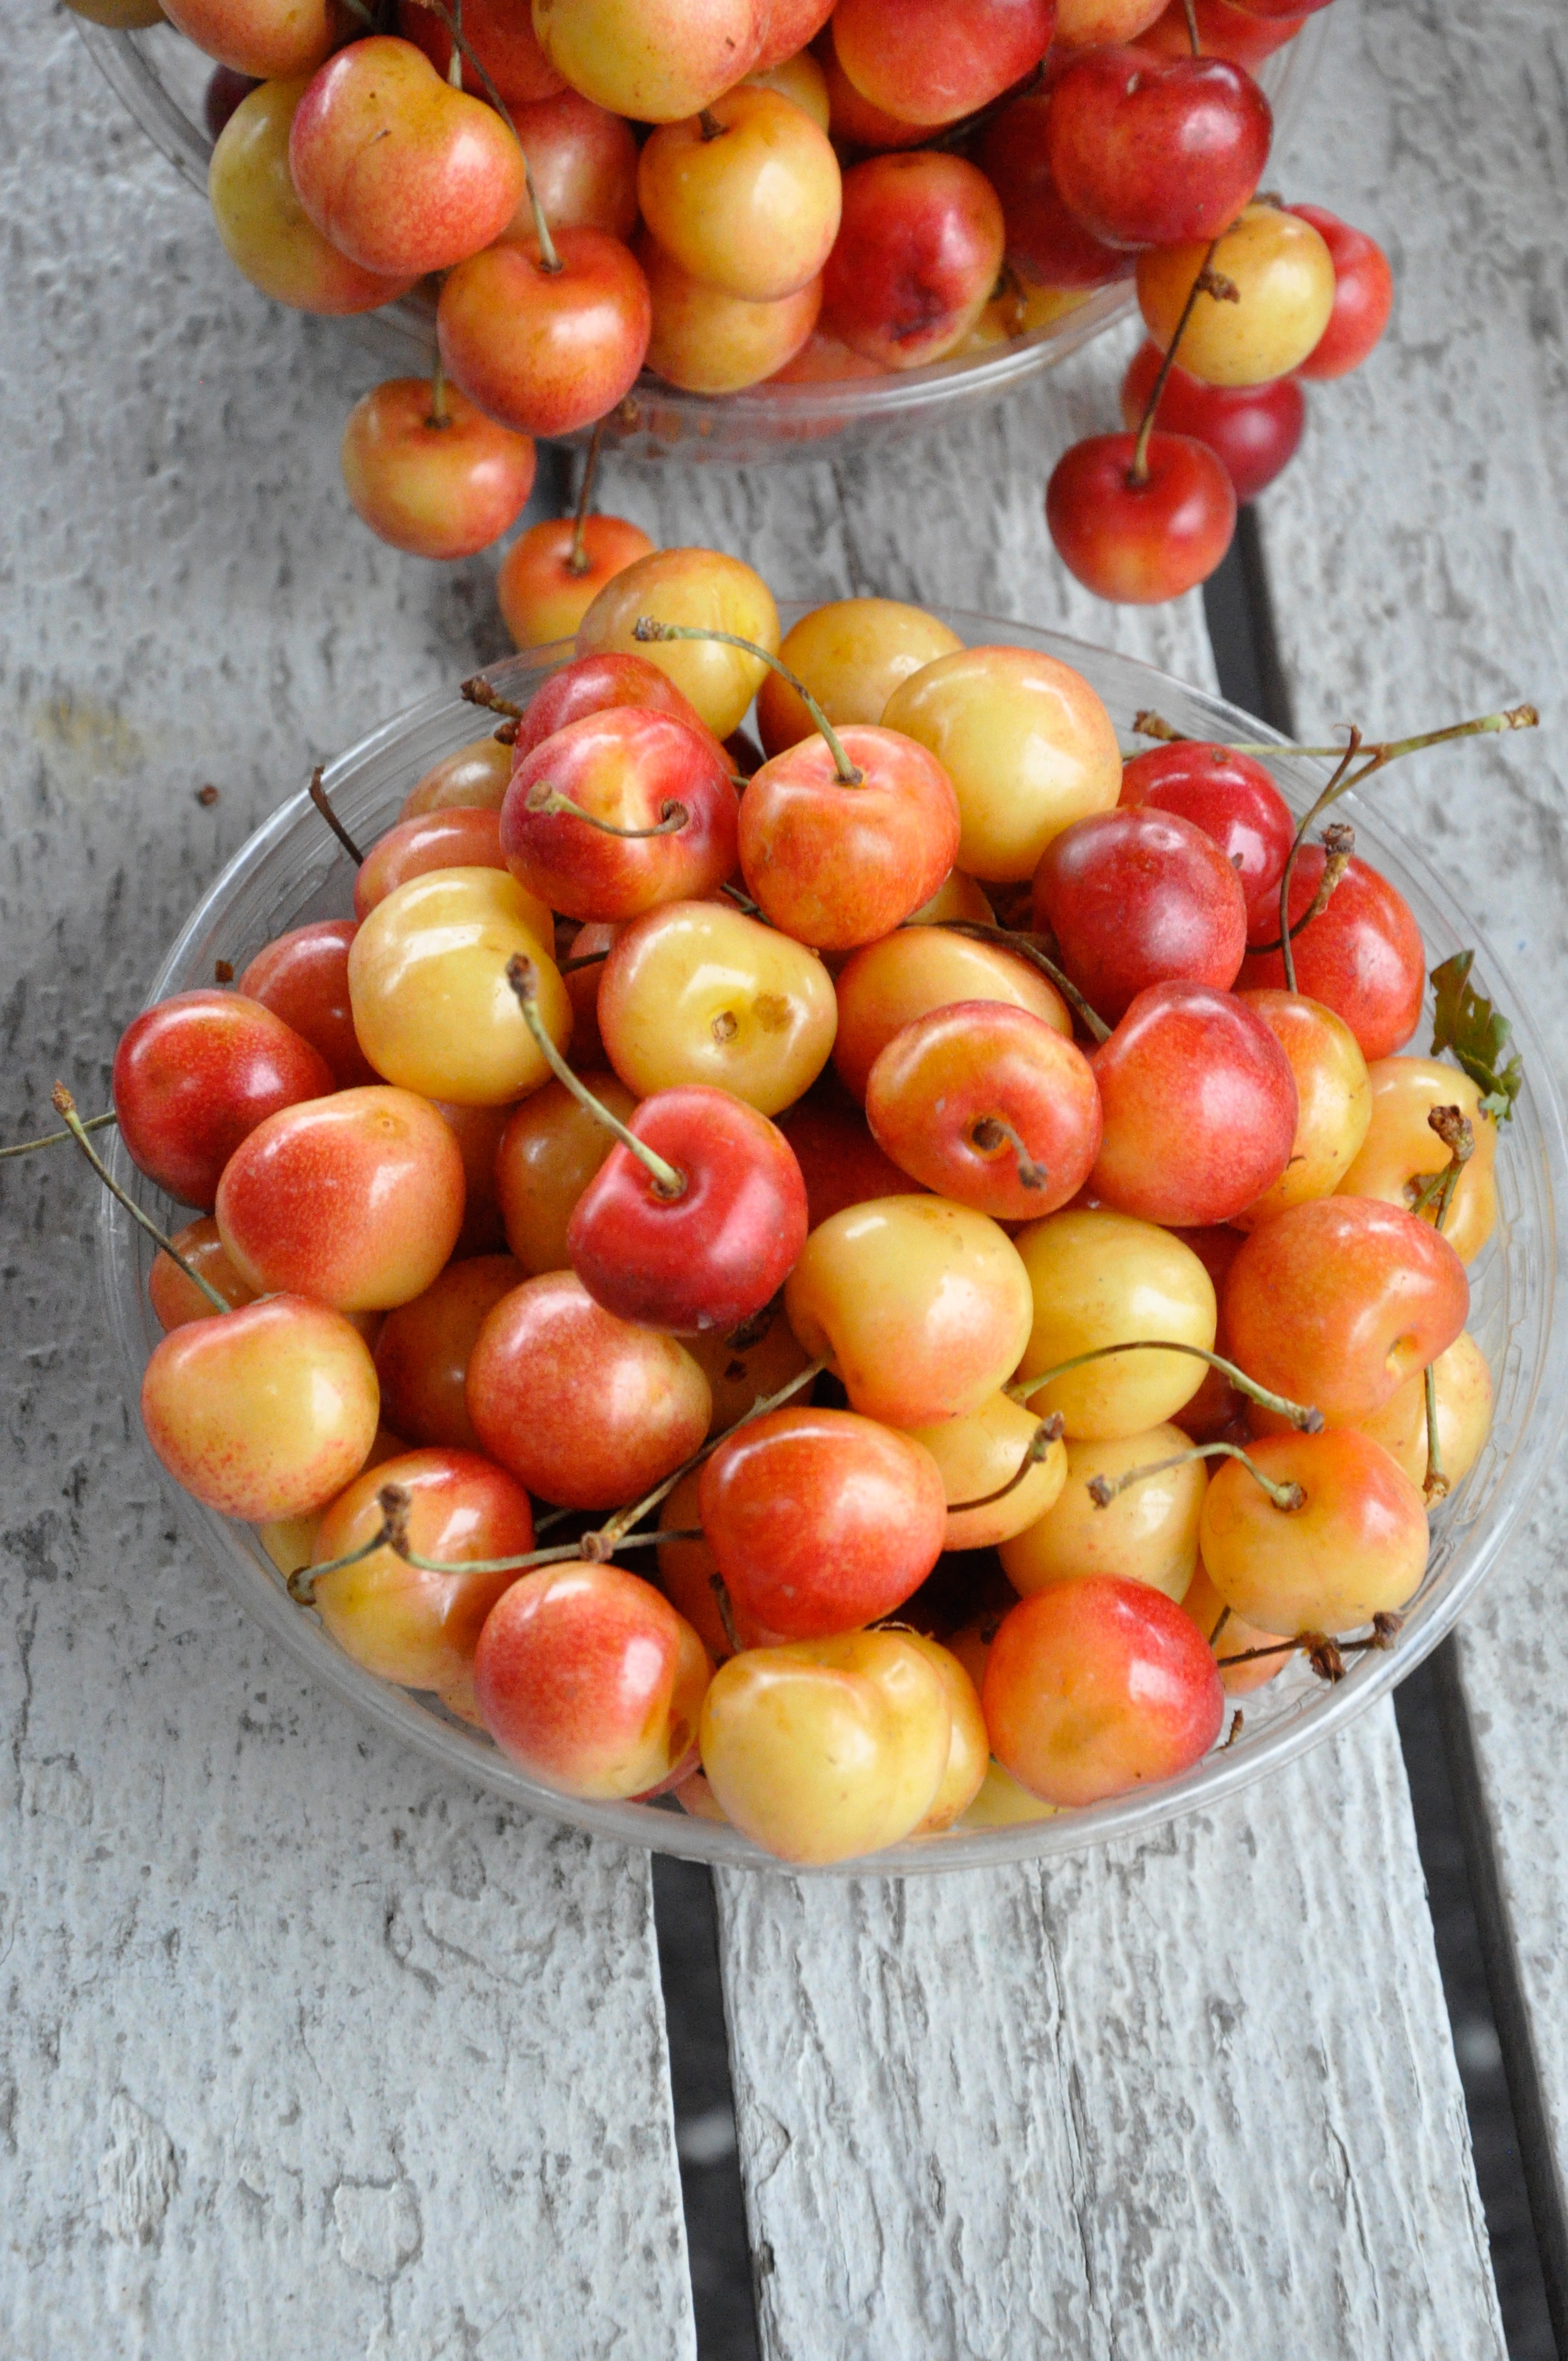
plant, fruit, flower, food, produce, vegetable, tomato, rose hip, flowering plant, rose family, land plant, potato and tomato genus